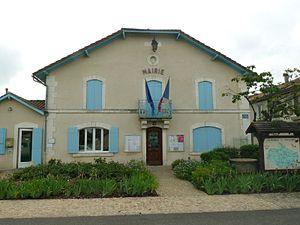
mairie de St-Antoine-Cumond (24), France
Saint-Antoine-Cumond est une ancienne commune française située dans le département de la Dordogne, en région Nouvelle-Aquitaine.